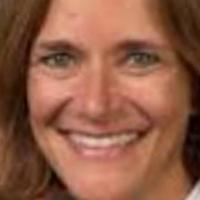
Age group: age 41-55